History of the Kingdom of Italy (1861–1946)

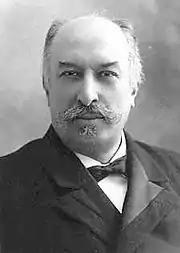
Giovanni Giolitti

In 1892, Giovanni Giolitti became Prime Minister of Italy for his first term. Though his first government quickly collapsed a year later, Giolitti returned in 1903 to lead Italy's government during a fragmented reign that lasted until 1914. Giolitti had spent his earlier life as a civil servant, and then took positions within the cabinets of Crispi. Giolitti was the first long-term Italian Prime Minister in many years and was so because he mastered the political concept of "trasformismo" by manipulating, coercing and bribing officials to his side. In elections during Giolitti's government, voting fraud was common, and Giolitti helped improve voting only in well-off, more supportive areas, while attempting to isolate and intimidate poor areas where opposition was strong.